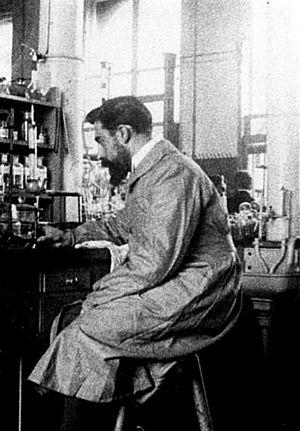
Ernest Fourneau au laboratoire Fischer à Berlin, vers 1899-1900.
Ernest Fourneau, né le 4 octobre 1872 à Biarritz et mort le 5 août 1949 à Ascain, est un chimiste et pharmacologue français, fondateur de la chimie thérapeutique française. Directeur du service de recherche scientifique des établissements Poulenc frères, chef de service du laboratoire de chimie thérapeutique de l'Institut Pasteur, directeur d'un laboratoire de recherches de Rhône-Poulenc, on lui doit, entre autres, la découverte de la Stovaïne, premier anesthésique local de synthèse, la mise au point du Stovarsol, antisyphilitique dérivé de l’arsenic, et l’élucidation de la structure de la Suramine, efficace contre la maladie du sommeil. Il faut encore porter à son crédit la découverte des propriétés thérapeutiques des sulfamides, aboutissement de recherches menées sous sa direction.